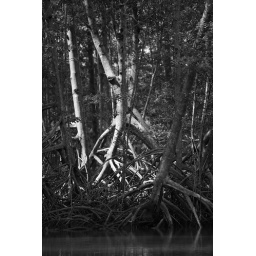
Some of these tress are hundreds of years old, and their roots rising far above ground making the forest impenetrable.